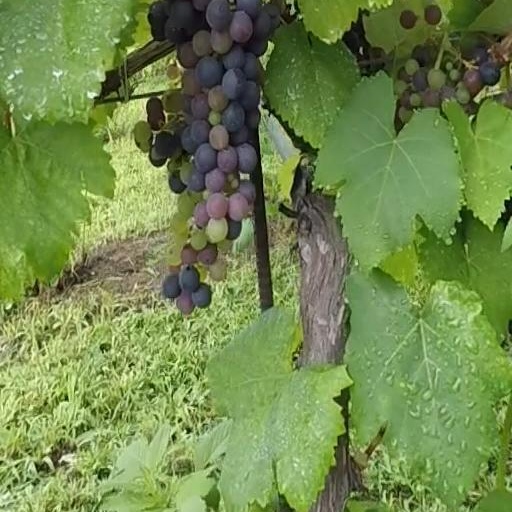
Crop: grape